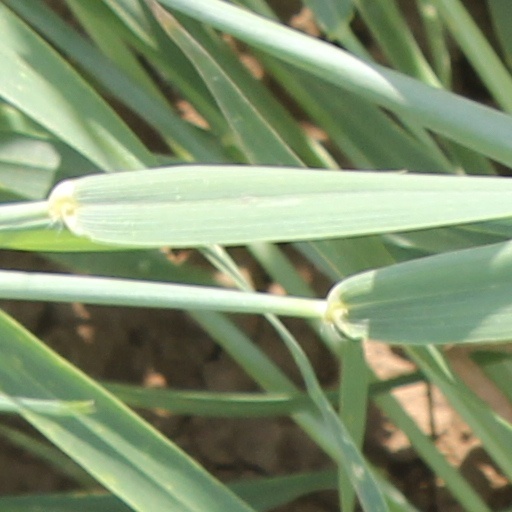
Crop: wheat